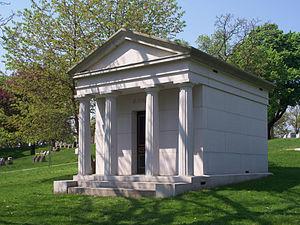
Richard Mellon Scaife, né le 3 juillet 1932 et mort le 4 juillet 2014, est un éditeur de journaux, homme d'affaires, philanthrope et lobbyiste américain.